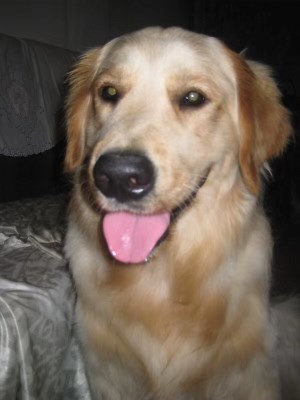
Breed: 5355-n000126-golden_retriever